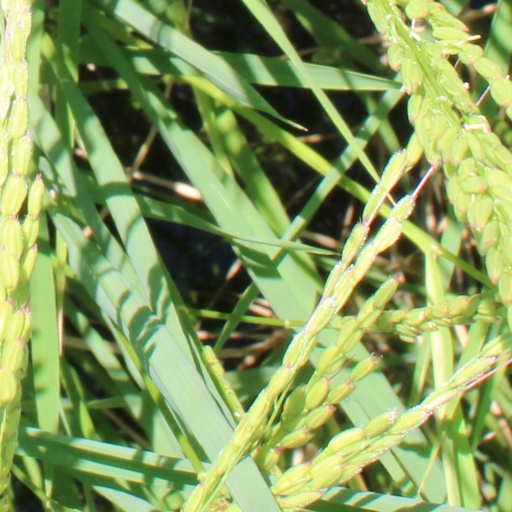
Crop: rice